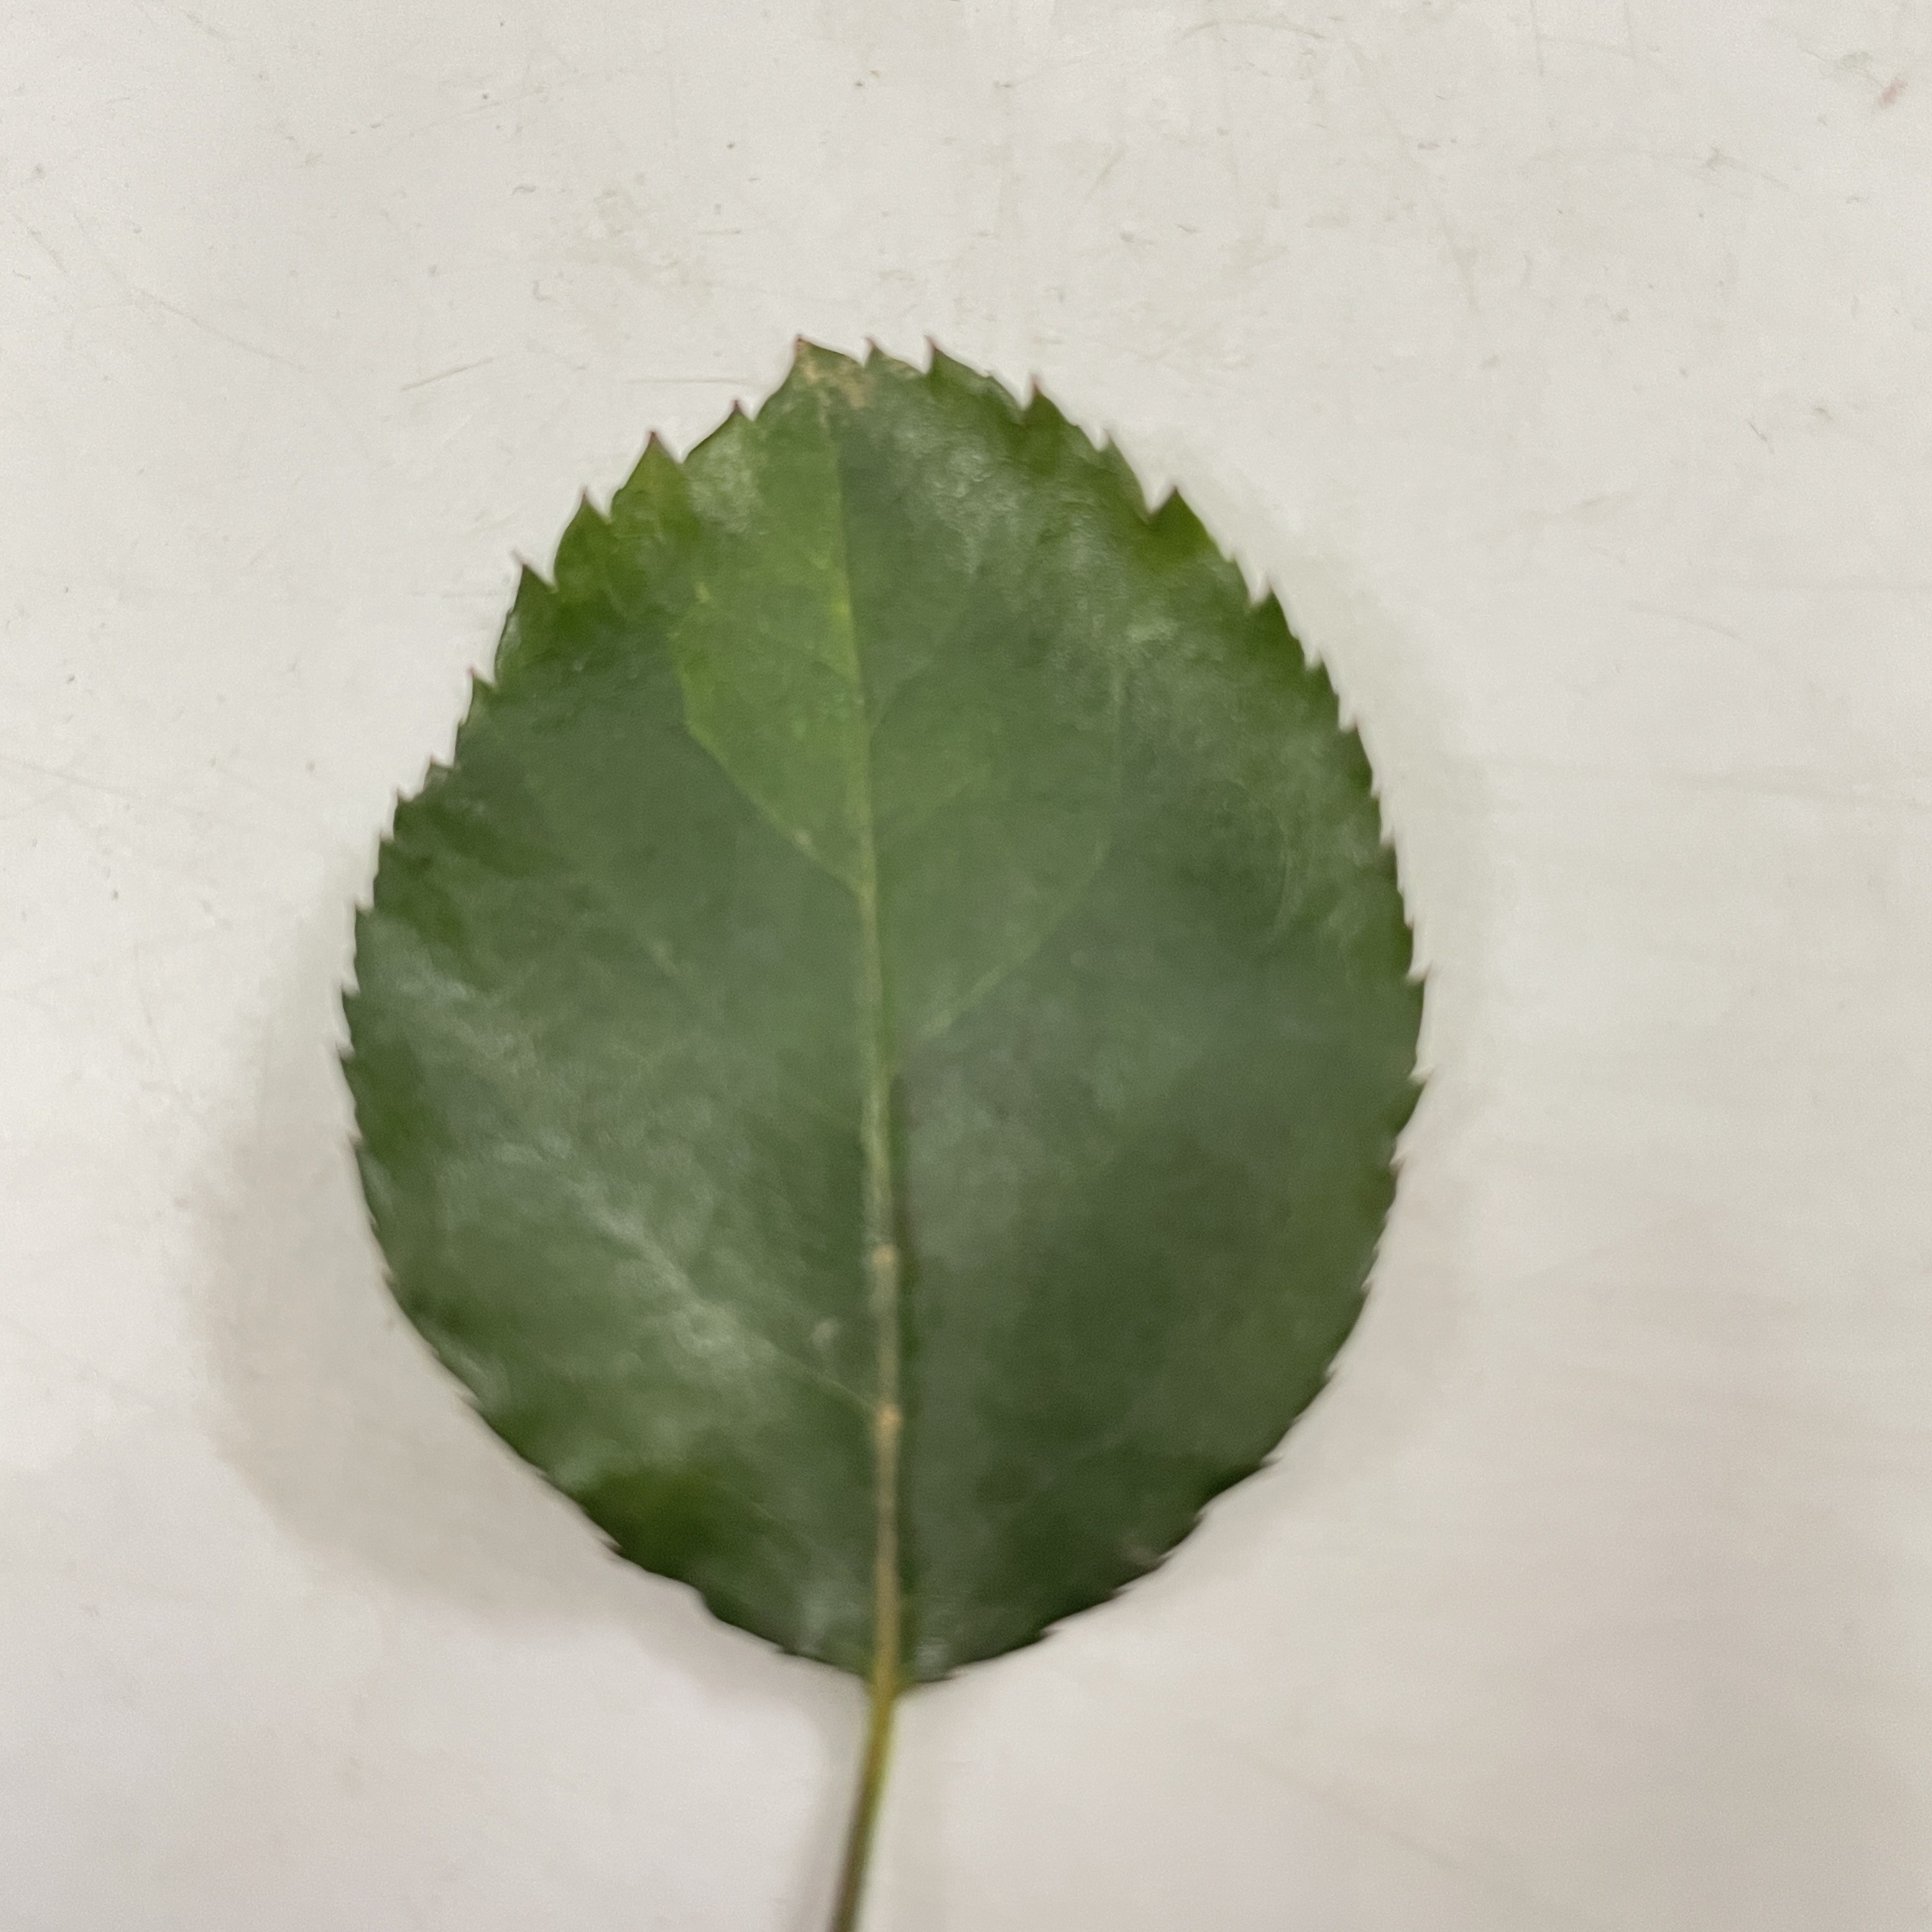
Label: Healthy Leaf